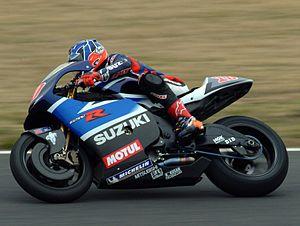
Kenny Roberts Jr, né le 25 juillet 1973 à Mountain View, est un pilote de vitesse moto américain.